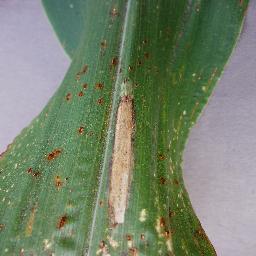
Label: Corn___Northern_Leaf_Blight